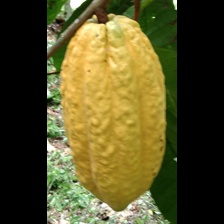
Label: sana